Kami-Imari Station

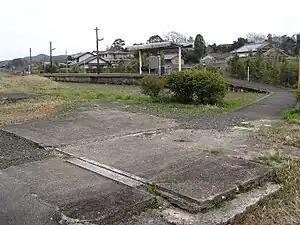
Kami-Imari Station in 2005

is a passenger railway station located in the city of Imari, Saga Prefecture, Japan. It is operated by JR Kyushu.